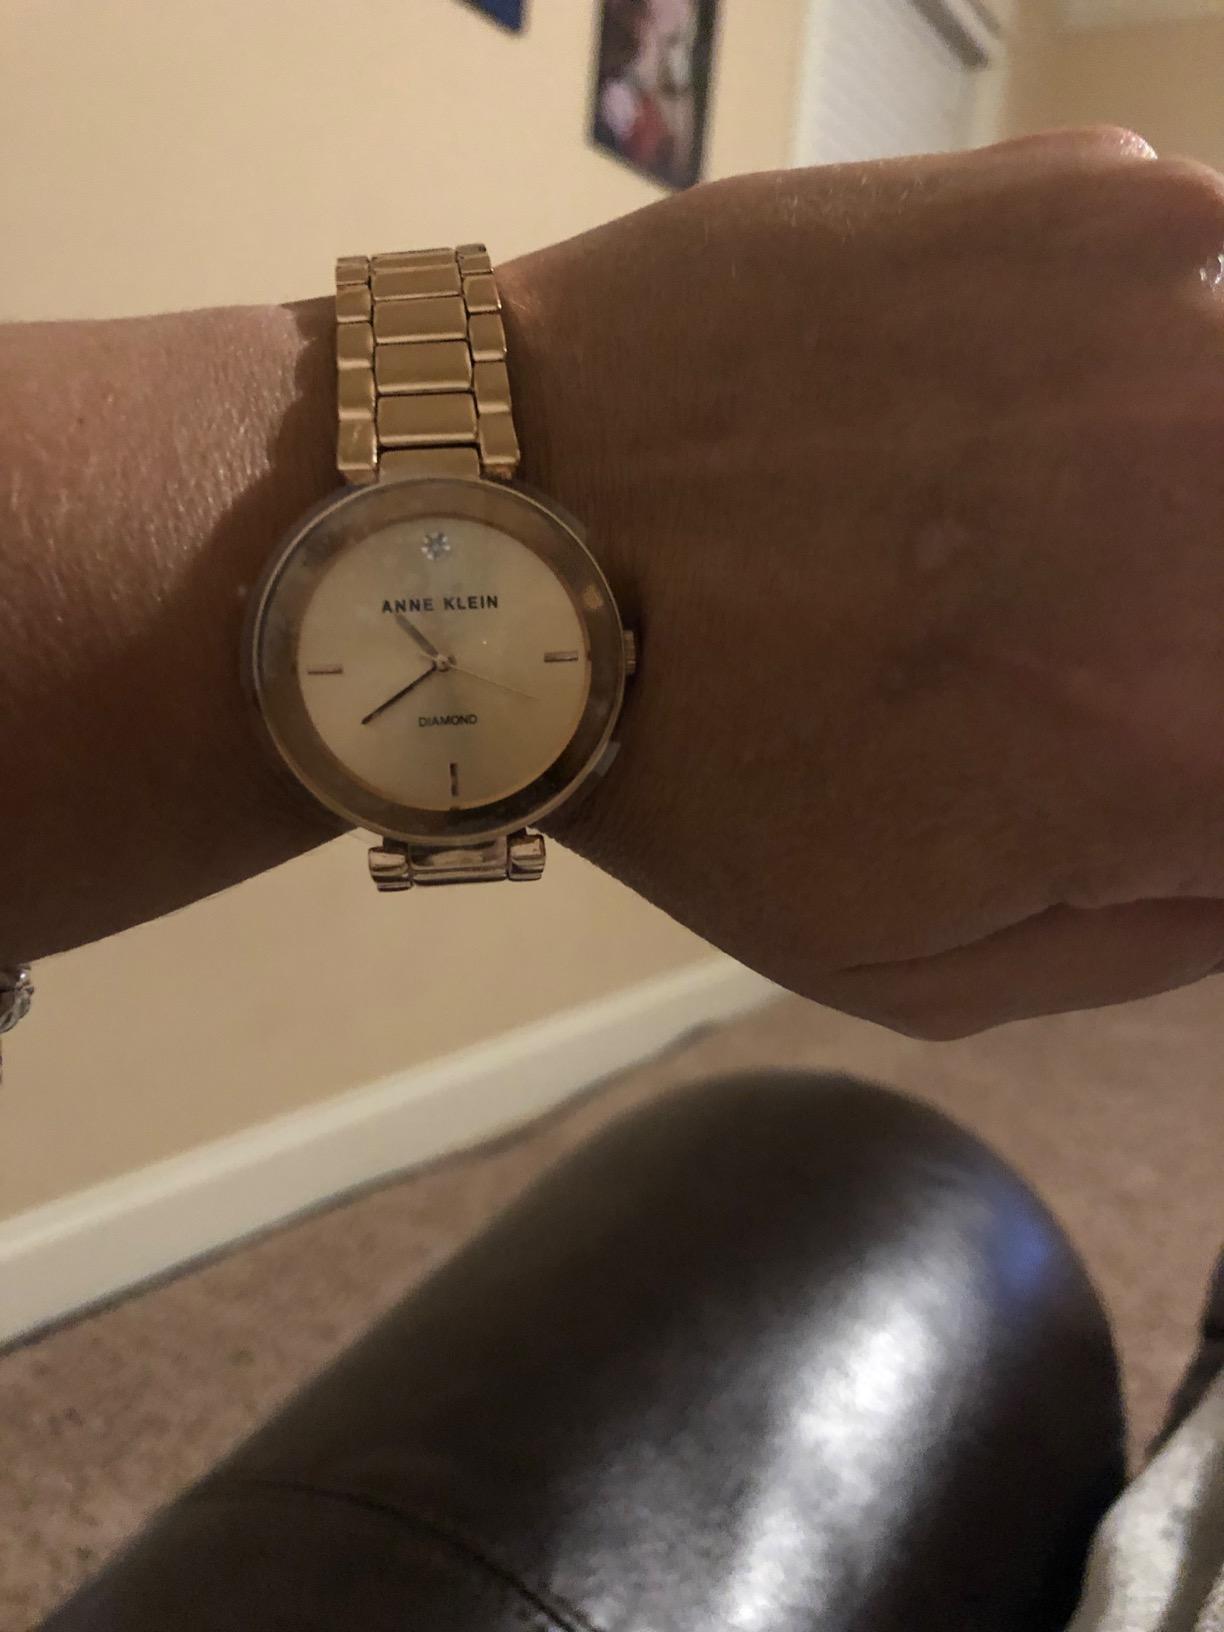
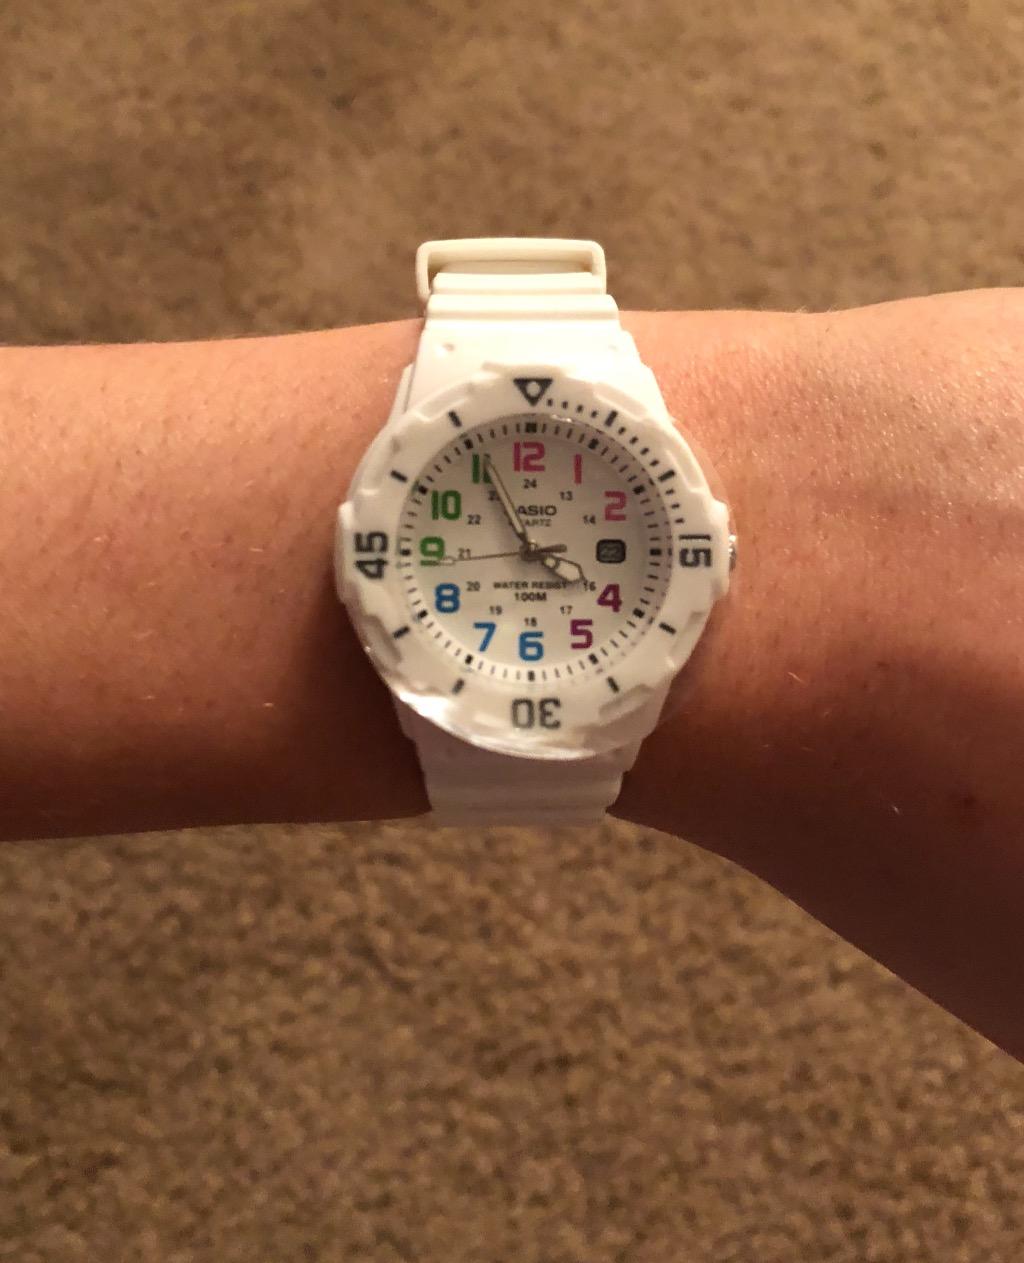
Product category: accessories_watch
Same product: no